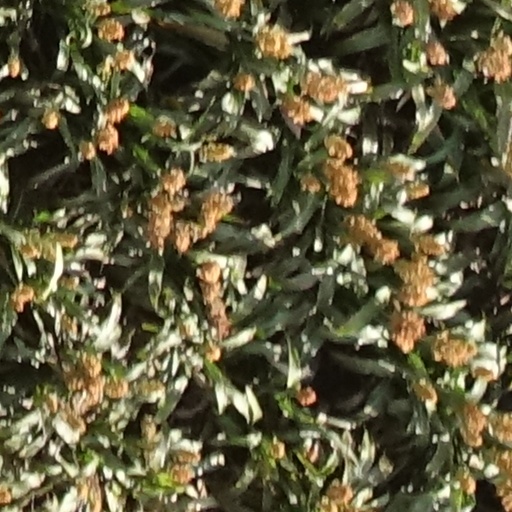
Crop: sorghum